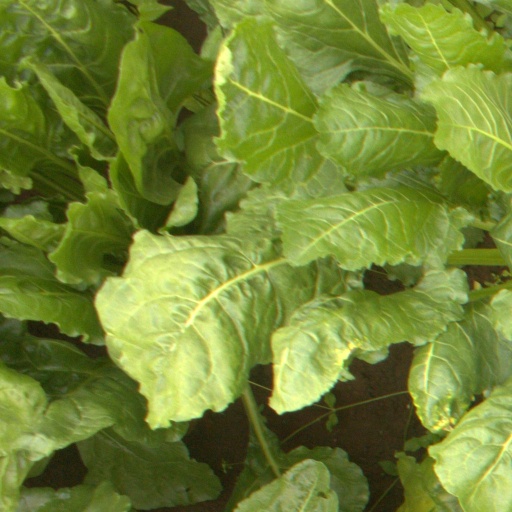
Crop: sugar beet